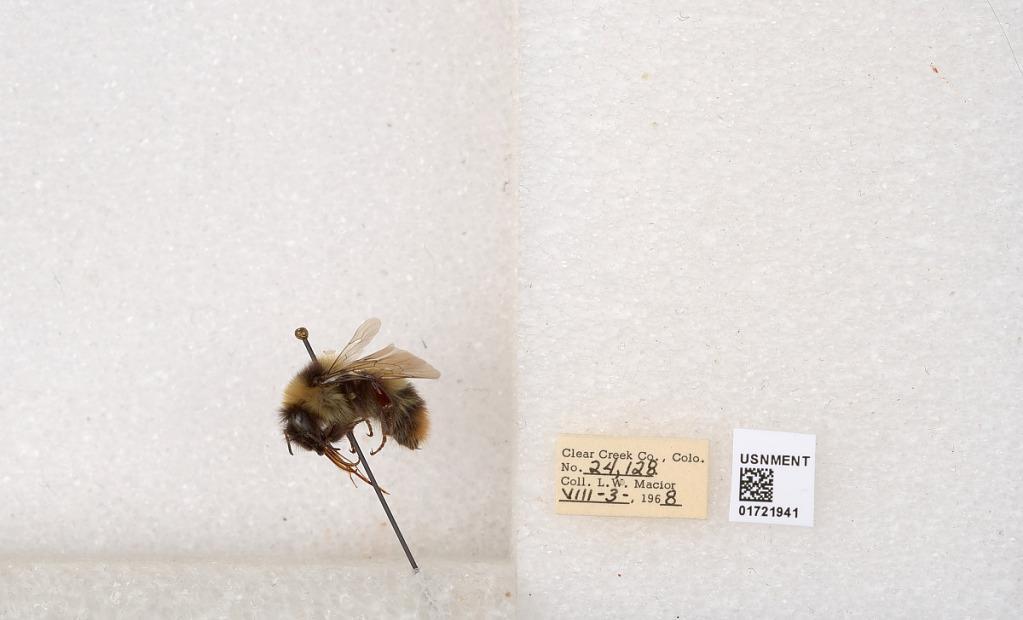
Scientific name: Bombus kirbyellus
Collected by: L. Macior
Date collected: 1968-8-3
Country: United States
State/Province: Colorado
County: Clear Creek
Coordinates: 39.6891, -105.644